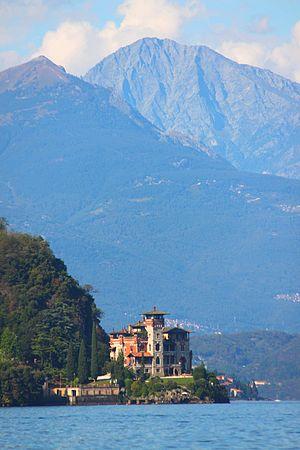
La villa Gaeta est une demeure de style Art nouveau située sur les bords du lac de Côme dans la localité de Acquaseria, sur la commune de San Siro en Italie.